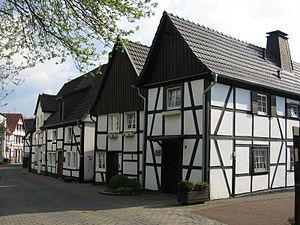
Menden (Sauerland) est une ville d'Allemagne, dans le Land de Rhénanie-du-Nord-Westphalie.